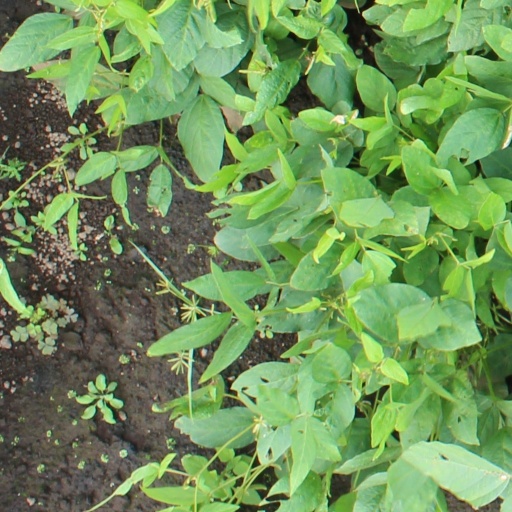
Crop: soybean